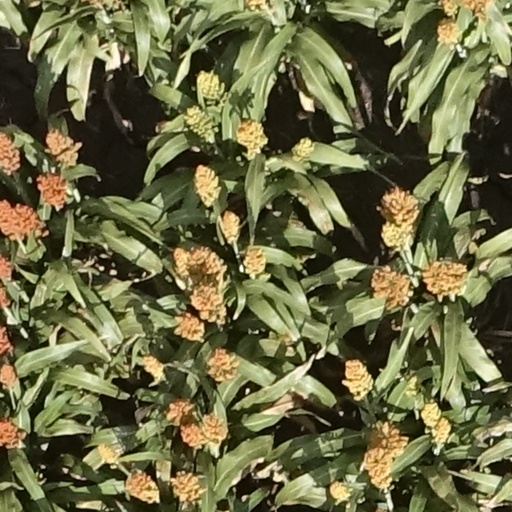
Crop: sorghum